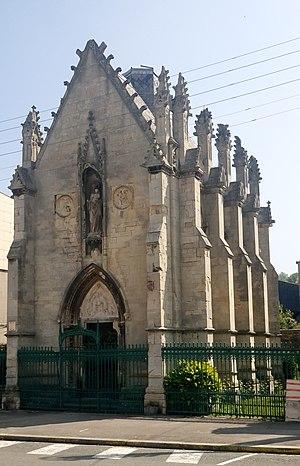
Chapelle du Saint Sang
Cet article recense une partie des monuments historiques du Pas-de-Calais, en France.